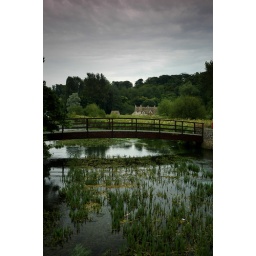
Arlington row in Bibury, seen fron the stone bridge